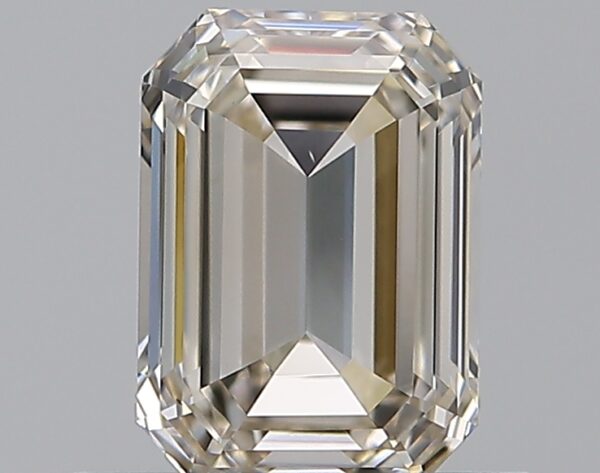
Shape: emerald
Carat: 0.7
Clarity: VS1
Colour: L
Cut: EX
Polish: EX
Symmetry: VG
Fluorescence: N
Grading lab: GIA
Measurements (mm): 6.12 x 4.33 x 2.6